Duloch

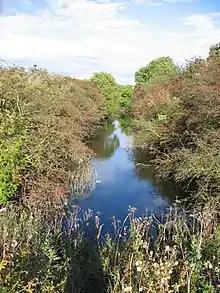
Old quarry workings

Duloch Park and Calais Muir Wood form the heart of the Duloch suburb, the latter being an ancient woodland owned by Fife Council and maintained by the Fife Coast and Countryside Trust. Duloch Park is mainly open grassland with a large pond to the north, a flooded former quarry. Its flat terrain is one reason for the large number of sustainable urban drainage system ponds in the area.